Banishment in the Torah

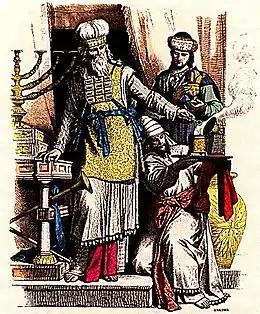
The High Priest

"(Short time after the commands the Israelites to anoint Aaron and his sons as priests. Proclamation to "cut off" anyone who tries to make their own offering—anyone who does not recognize Aaron and his sons as priests.)"